Croydon, Cambridgeshire

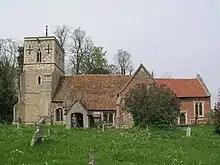
All Saints', Croydon

Croydon's church was established by the late 12th century and was dedicated to All Saints by at least 1520. It stands on a slope above the village street and has had problems with subsidence; it is constructed of brick and field stones in the Perpendicular style. In 1561 it was described as "ampla et ornata" and said to be in decay; Sir John Cage made efforts to improve it in the 1620s and Sir George Downing, 1st Baronet, rebuilt the chancel in brick and established a family vault, where he was subsequently buried. He founded Downing College, Cambridge, and Downing Street in London is named after him. There are some pictures and a description of the Grade II* church at the Cambridgeshire Churches website.